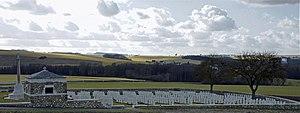
Vue du British cemetery et du village de Chambrecy.
La liste des mémoriaux et cimetières militaires du département de la Marne répertorie les cimetières militaires, les mémoriaux ainsi que les stèles, plaques commémoratives et autres monuments qui honorent la mémoire des morts aux combats, des victimes de bombardements ou d’exactions de l'ennemi ainsi que celle de personnels de santé, de chefs militaires ou politiques pendant :
Chambrecy est une commune française, située dans le département de la Marne en région Grand Est.
Le cimetière militaire britannique de Chambrecy, situé en France dans le département de la Marne, accueille les dépouilles de soldats tombés lors de la Première Guerre mondiale.